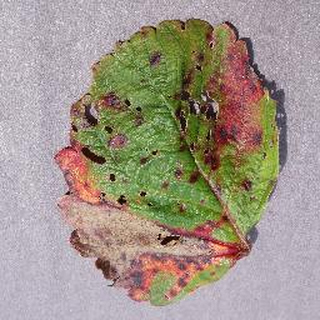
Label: strawberry_leaf_scorch